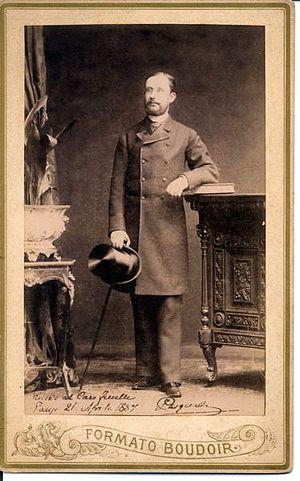
Pascal, prince des Deux-Siciles, comte de Bari est né au Palais de Caserte, près de Naples le 15 septembre 1852. Il est décédé le 21 décembre 1904 au Château de la Malmaison à Rueil-Malmaison est un des nombreux enfants du roi Ferdinand II des Deux-Siciles et de l'archiduchesse d'Autriche Marie-Thérèse de Habsbourg-Lorraine-Teschen.